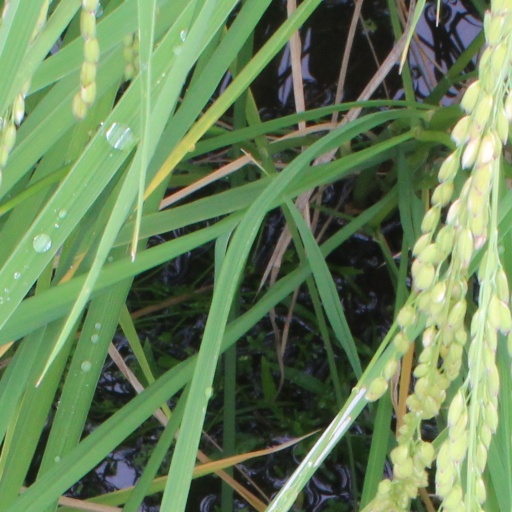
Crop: rice